Cornelis van der Aa

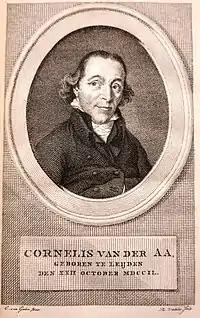

Cornelis van der Aa (22 October 1749 26 October 1816) was a Dutch writer and bookseller in Haarlem who was sentenced in 1796 by the schepenen of the city to five years of imprisonment and consecutive perpetual exile from the department in Holland for political reasons as he was a follower of the stadtholders. At the end of 1799, he was released and settled in Utrecht as a bookseller. From then on until his death in 1816 in Amsterdam, where he moved to later on, he spent his time writing books. He was born in Leiden and died in Amsterdam.